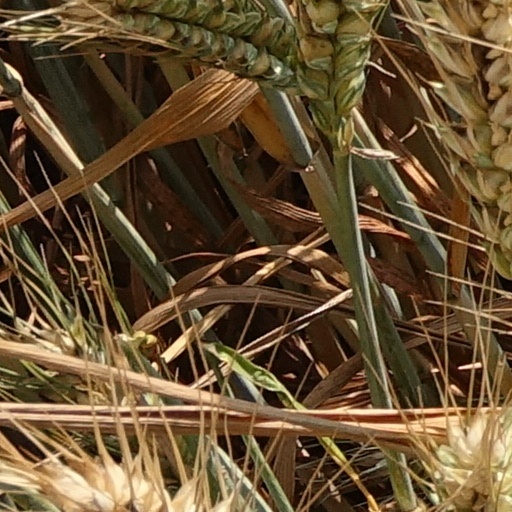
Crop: wheat